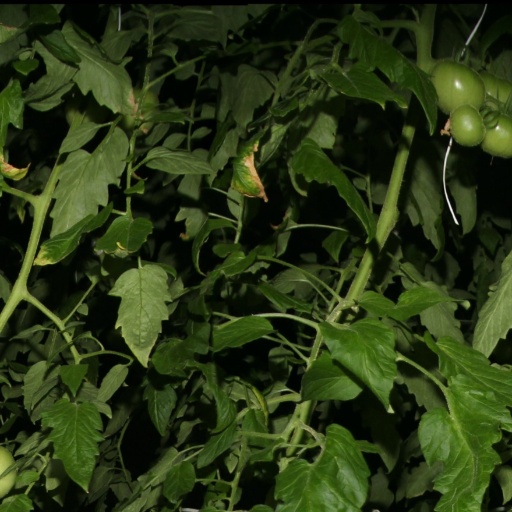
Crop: tomato